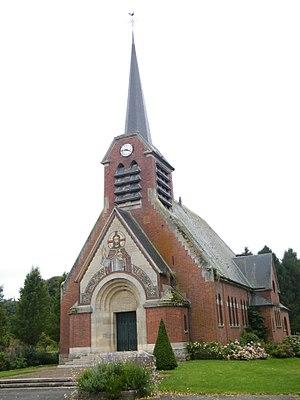
église.
L'église Saint-Médard d'Omiécourt est une église catholique située à Omiécourt, sur le territoire de la commune d'Hypercourt dans le département de la Somme, en France, au sud de Péronne.
Omiécourt est une ancienne commune française située dans le département de la Somme, en région Hauts-de-France.